Leslee Lewis

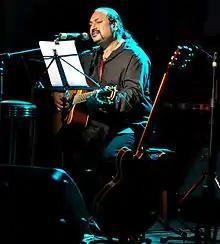
Lewis at the launch of his album 'Tanha Sa Hoon'

Lewis first worked with ghazal singer Hariharan in 1992, creating a jingle. They formed "Colonial Cousins" in 1996 and recorded an album, "Colonial Cousins". They were the first Indian duo to be featured on "MTV Unplugged". It won the MTV Indian Viewers' Choice award and Billboard Award for the Best Asian Music Group. They released the albums "The Way We Do It" (1998) and "Aatma" (2001) and composed the soundtrack for the Tamil films "Modhi Vilayadu" and "Chikku Bukku".